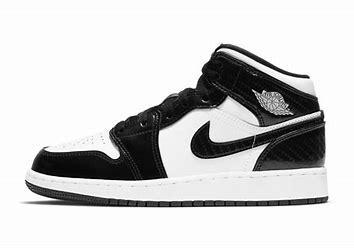
Brand: Nike
Model: 1 Mid